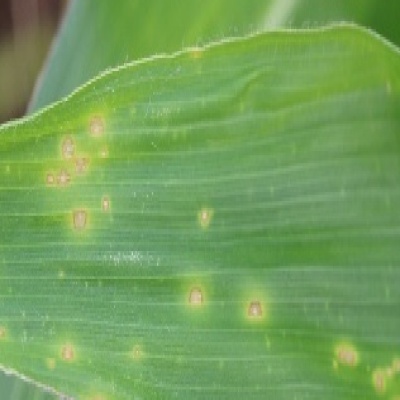
Label: Corn_(Maize)___Leaf_Spot